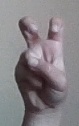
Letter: toot